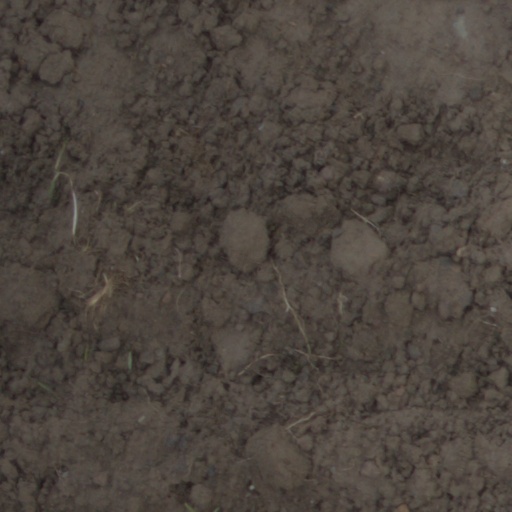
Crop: wheat